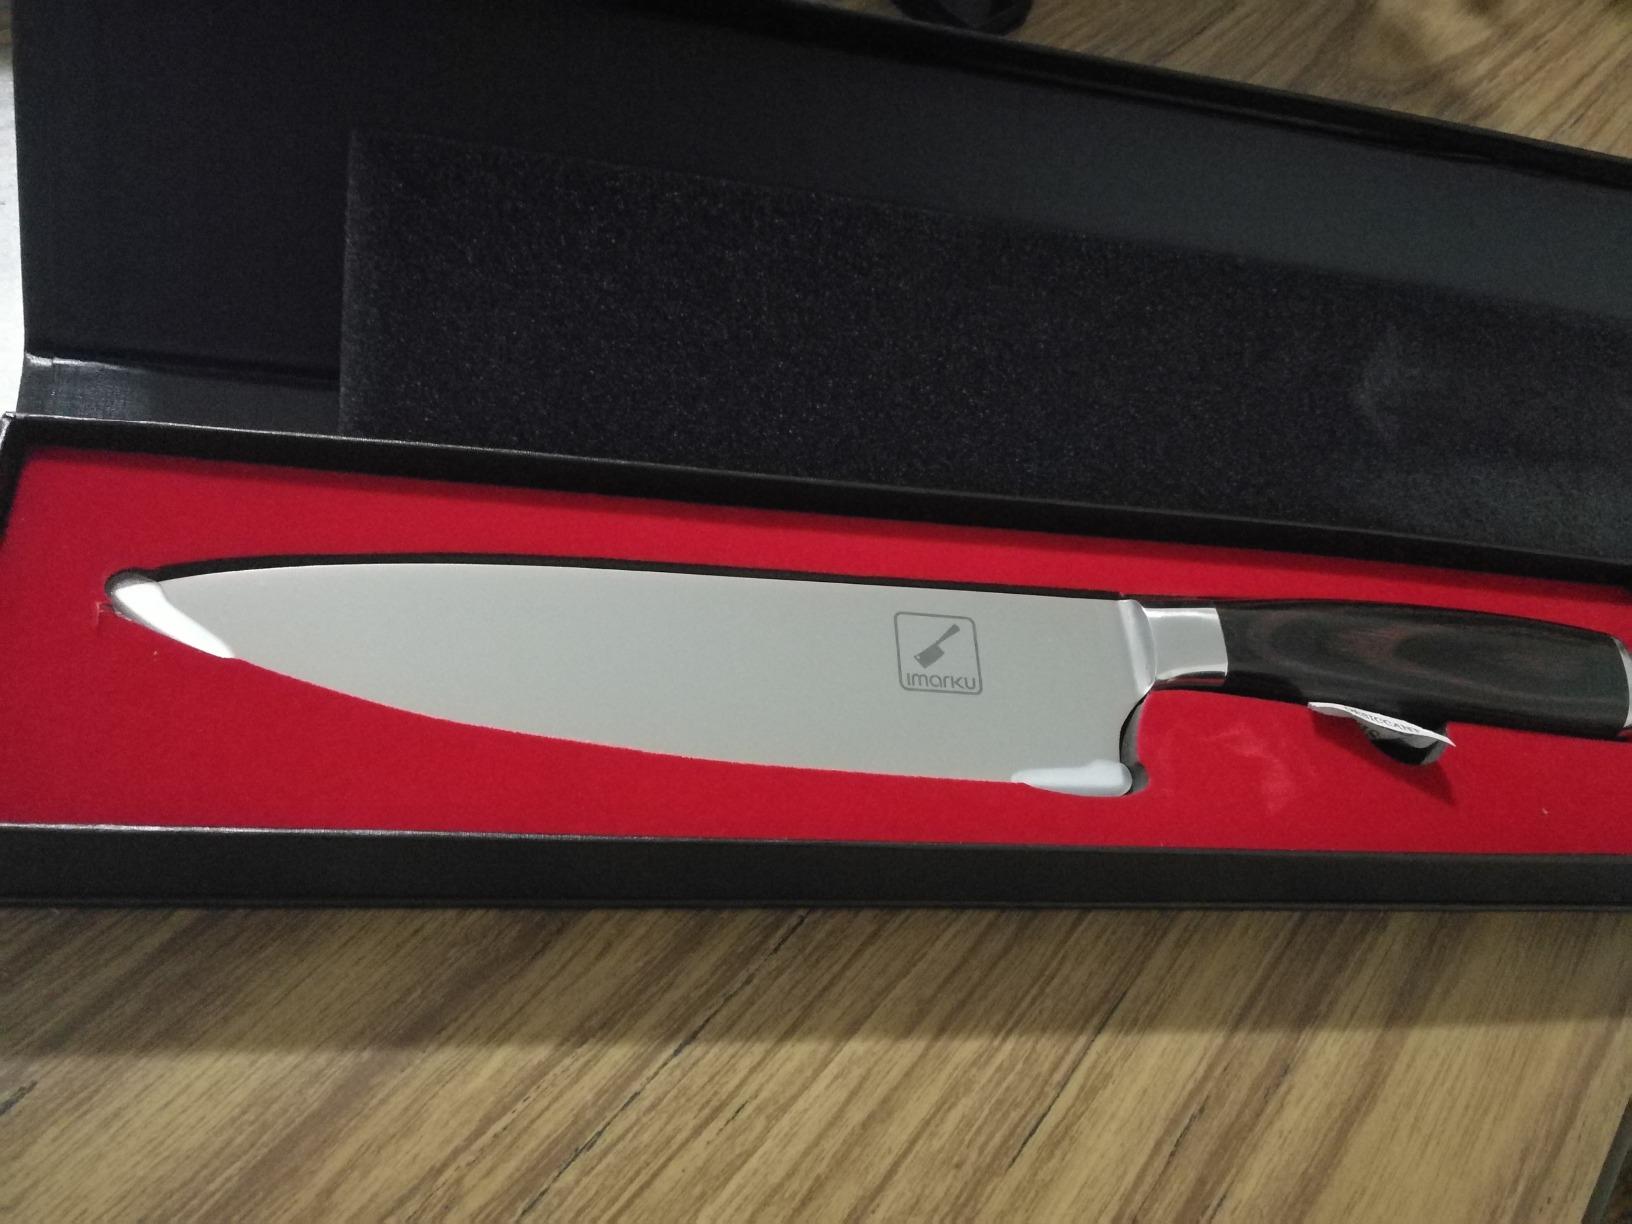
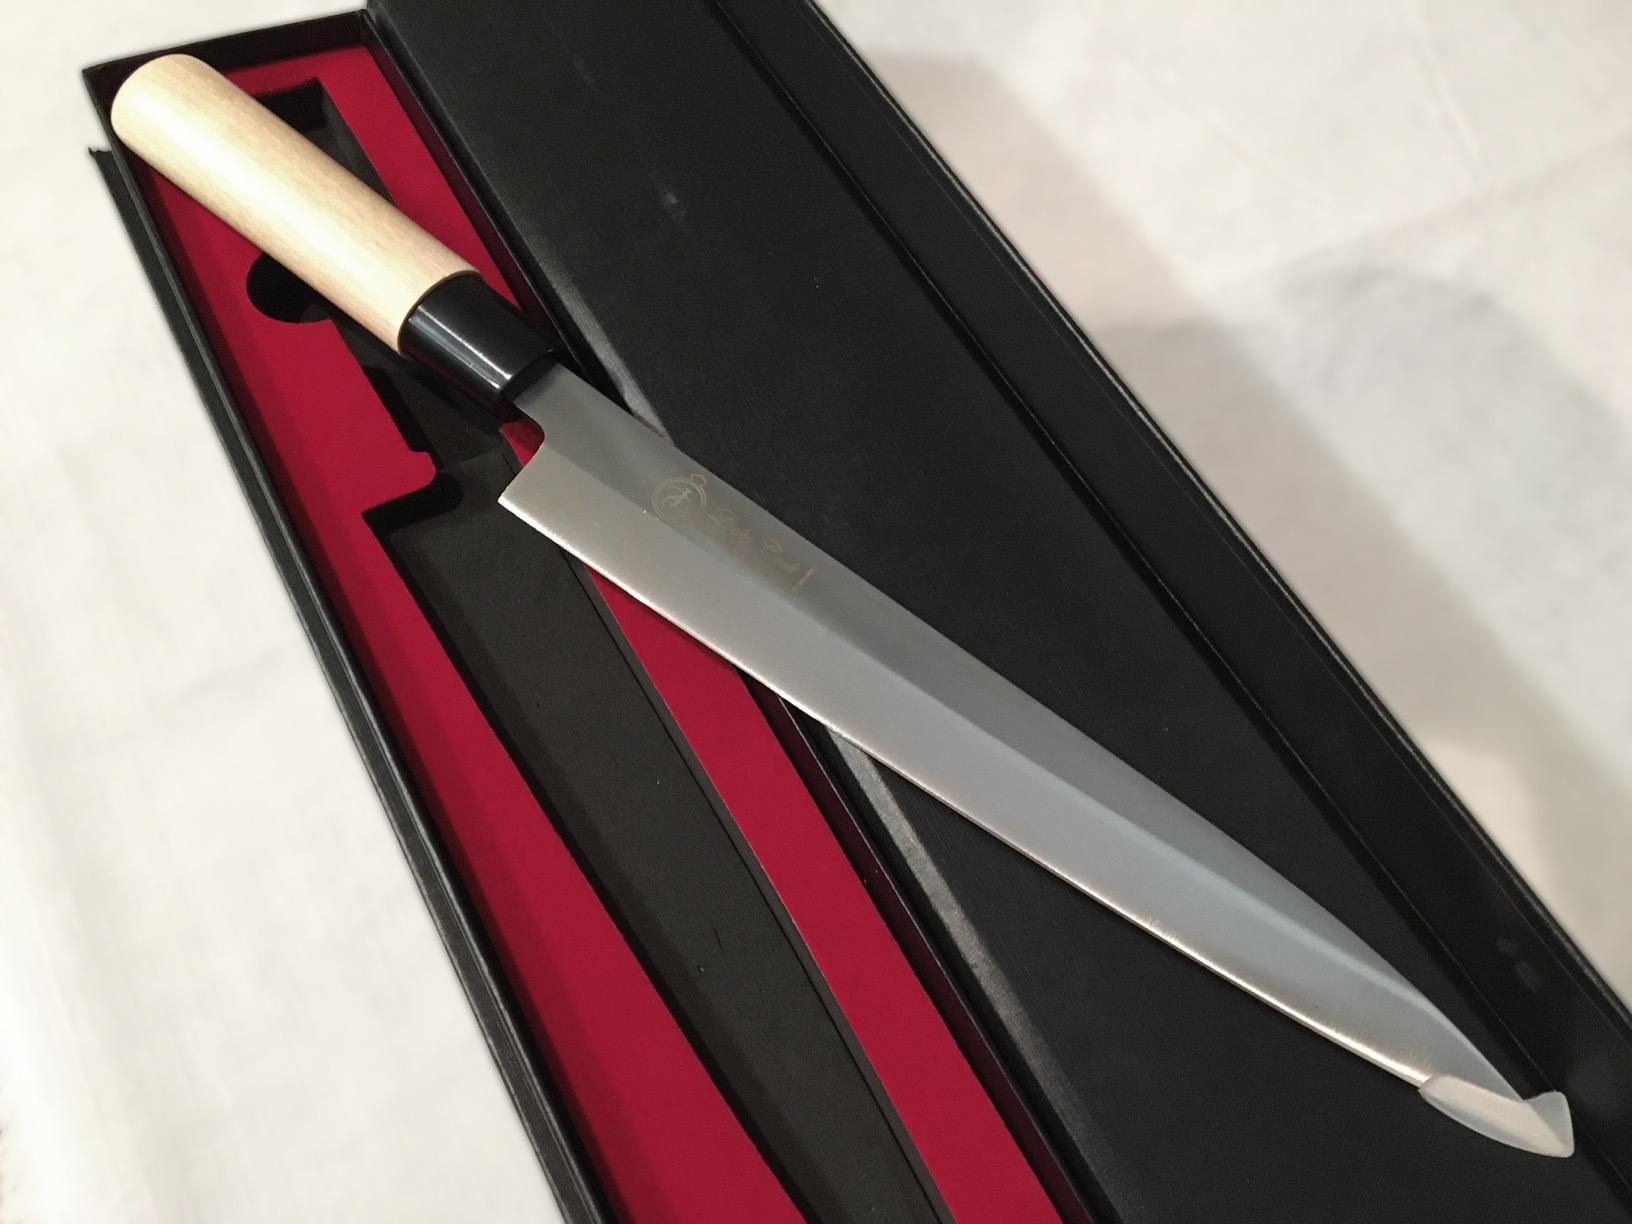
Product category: items_knife
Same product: no